Fengjie County

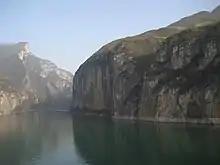
Kuimen in the Qutang Gorge

Fengjie County is located in the northeast of Chongqing, bordering Wushan County in the east, Enshi City (Hubei) in the south, Yunyang County in the west and Wuxi County in the north. It is away from downtown Chongqing, and administers 30 townships, 363 administrative villages and 23 residential committee. By the end of 2008, the population of the county is 1.04 million with male population of 540,000 persons, accounting for 51.9% and female population of 500,000 persons, accounting for 48.1%.